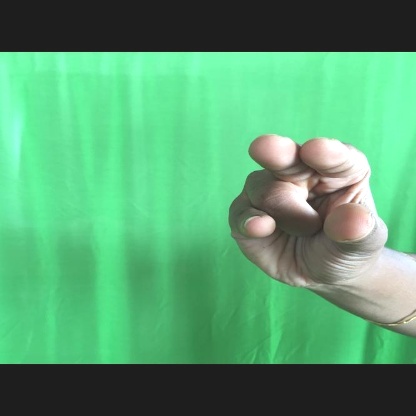
Mudra: Kangulam